Ballarat Tramway Museum

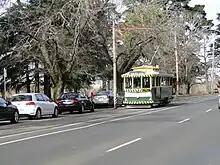
Ballarat tram No. 33 at Lake Wendouree

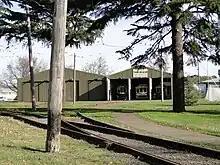
Ballarat Tramway Museum

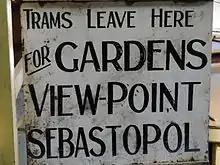
Tramway destination board

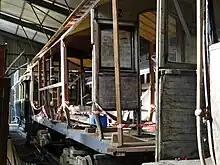
Tram restoration at the Ballarat Tramway Museum

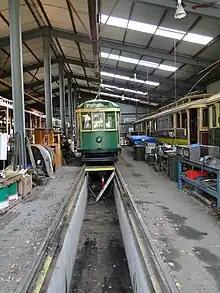
Ballarat Tramway Museum depot, Scrubber Tram No. 8 in view

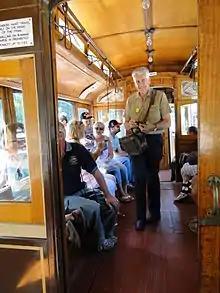
Conductor selling tickets on the tram

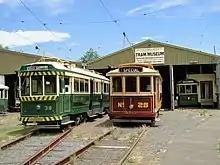
Ballarat trams No. 38 and No. 28

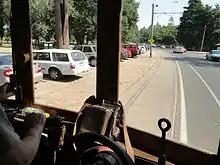
View from the driver's cabin

The Ballarat Tramway Museum is an operating tramway museum, located in Ballarat, Victoria, Australia. The museum is run by volunteers and has a fleet of trams which operate on part of the original horse tramway around Lake Wendouree and the Botanical Gardens. It has a large research collection, archive of information and more than 3,500 items about the Ballarat tramways. The trams in Ballarat operated on a large network through the city from 1887 until 1971.